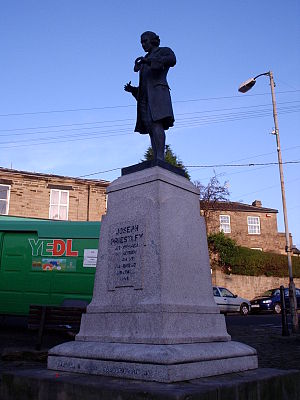
Birstall
Joseph Priestley Statuen på markedspladsen.
Birstall er et metropolitan borough til Kirkless. Området blev redifineret inden folketællingen i 2011 og bliver nu kaldt Birstall og Birkenshaw. Der var 16.298 indbyggere i 2011. Historisk har det været en del af West Riding of Yorkshire, og det ligger omkring 10 km sydvest for Leeds. Landsbyen ligger nogenlunde i midten mellem Leeds, Bradford, Huddersfield og Wakefield, og tæt på M62 motorway,